National Ballet of Ukraine

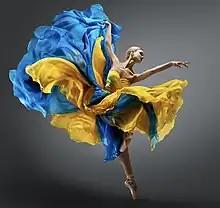
Nadyia Ukraine Tour

The National Ballet of Ukraine toured North America (Canada & US) Winter/Fall 2024. The tour highlighted some of the most famous ballets while highlighting Ukrainian culture. The show was titled "Nadiya Ukraine", as 'Nadiya' means 'Hope' in Ukrainian. The tour included 20 performances in 10 Canadian cities over 30 days, including Quebec, Montreal, Ottawa, Toronto, Winnipeg, Regina, Saskatoon, Vancouver, Edmonton, and Calgary. National Ballet of Ukraine described the performances as celebrating "art and beauty over tyranny and destruction" and expressed gratitude for Canadian support of Ukraine.